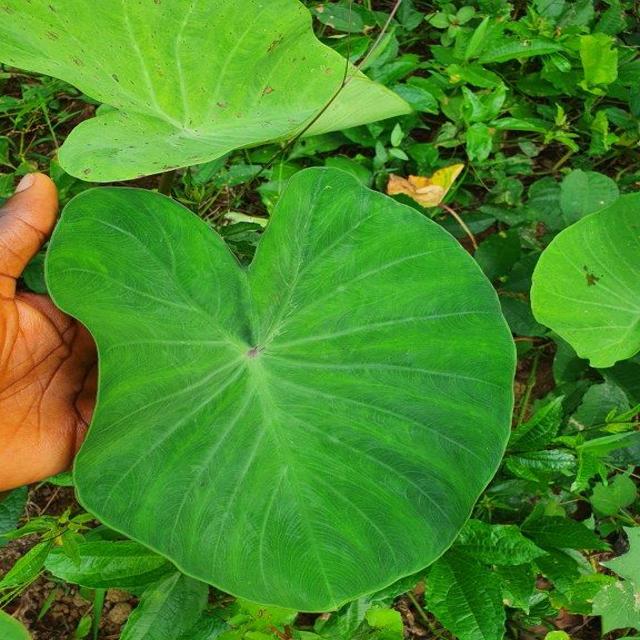
Label: Healthy